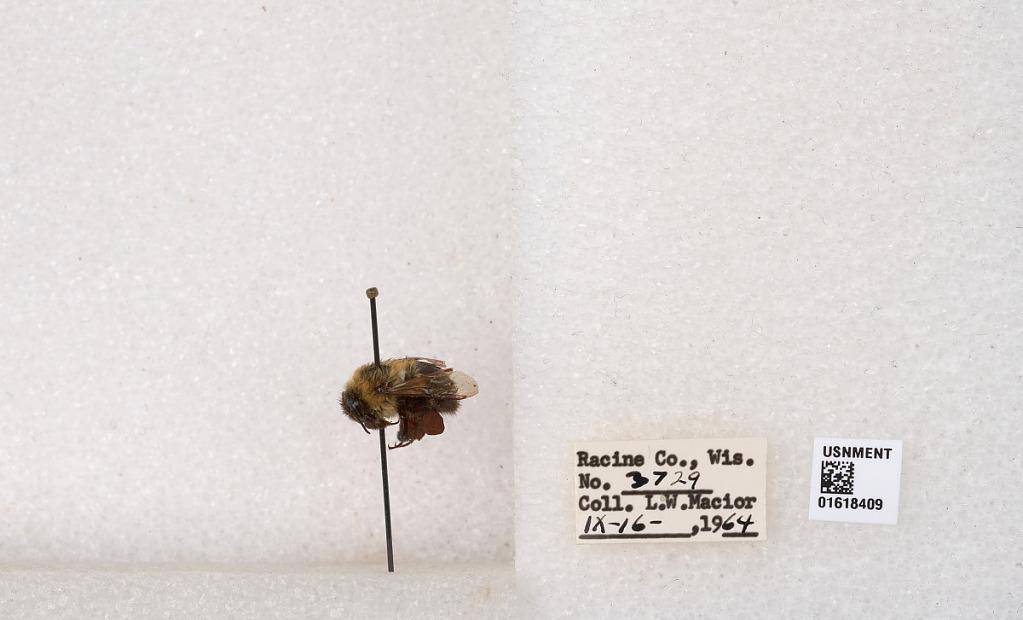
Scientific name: Bombus impatiens Cresson
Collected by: L. Macior
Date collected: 1964-9-16
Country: United States
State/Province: Wisconsin
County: Racine
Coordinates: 42.7299, -87.8123